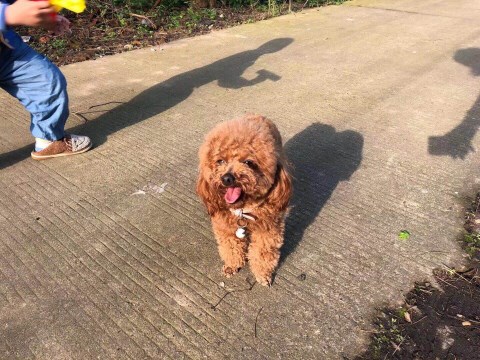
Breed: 7449-n000128-teddy